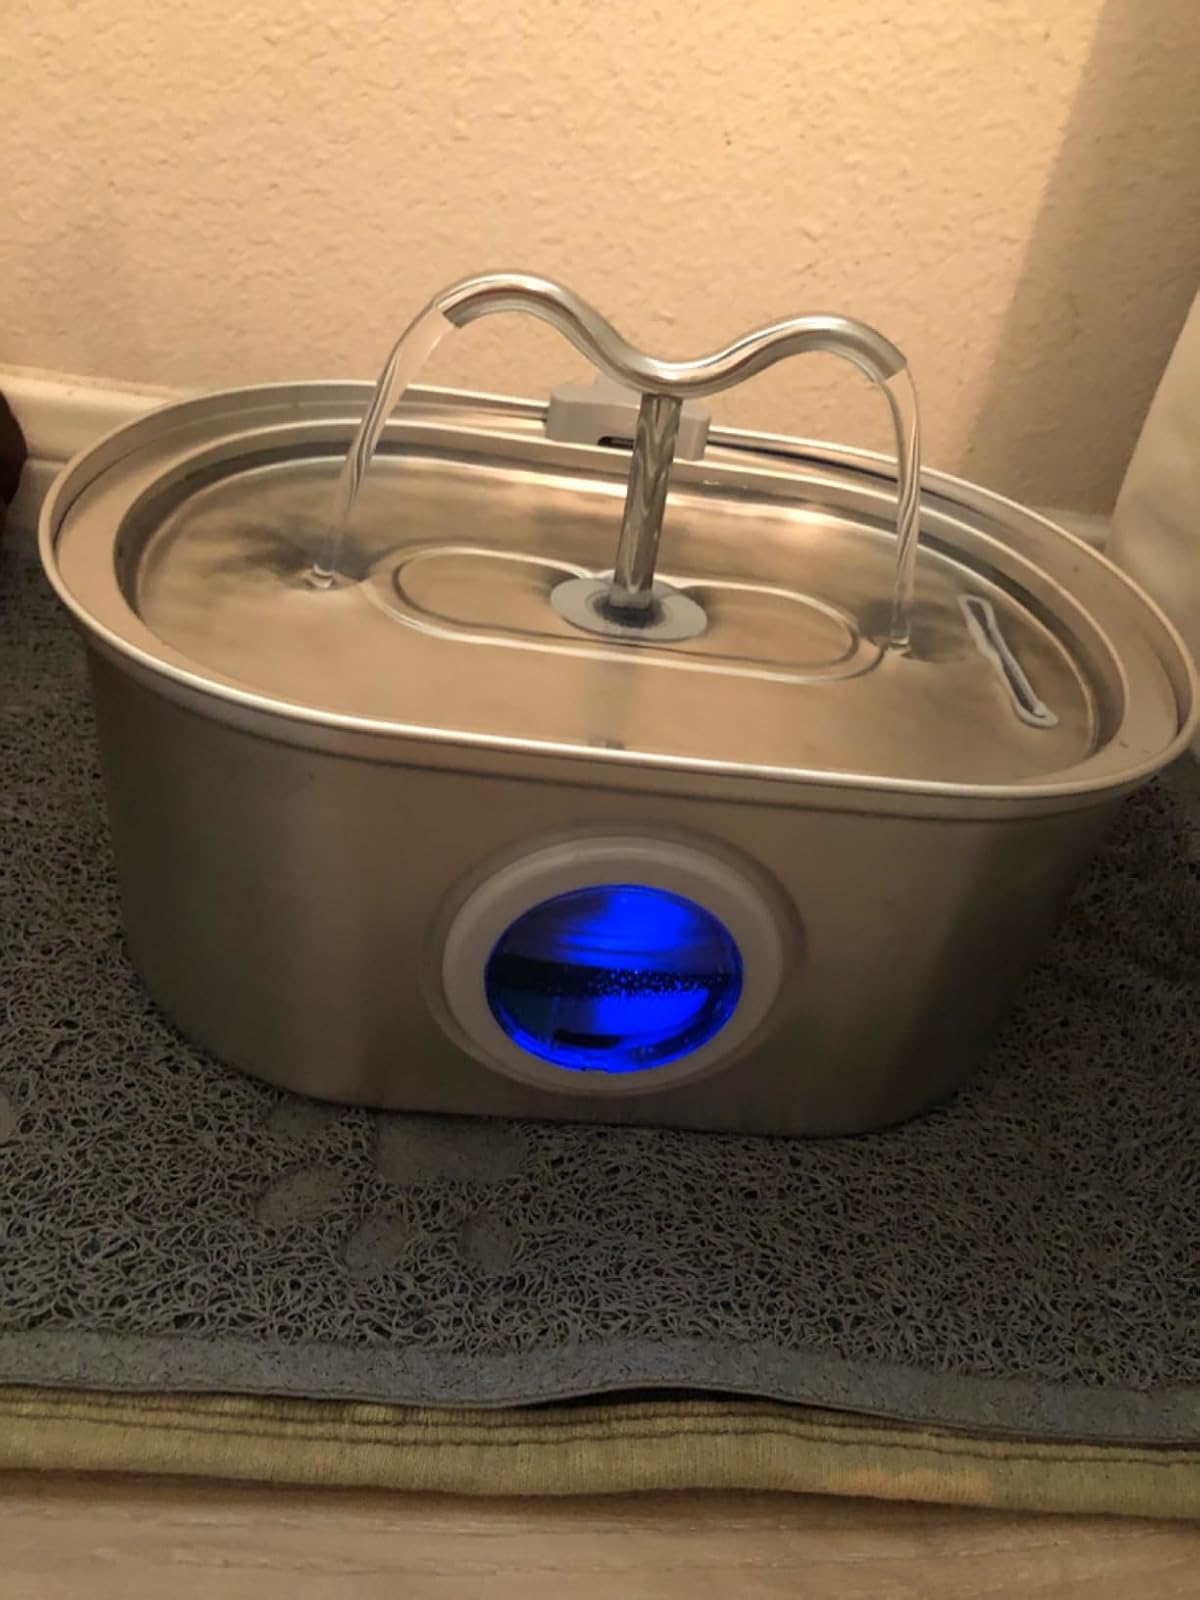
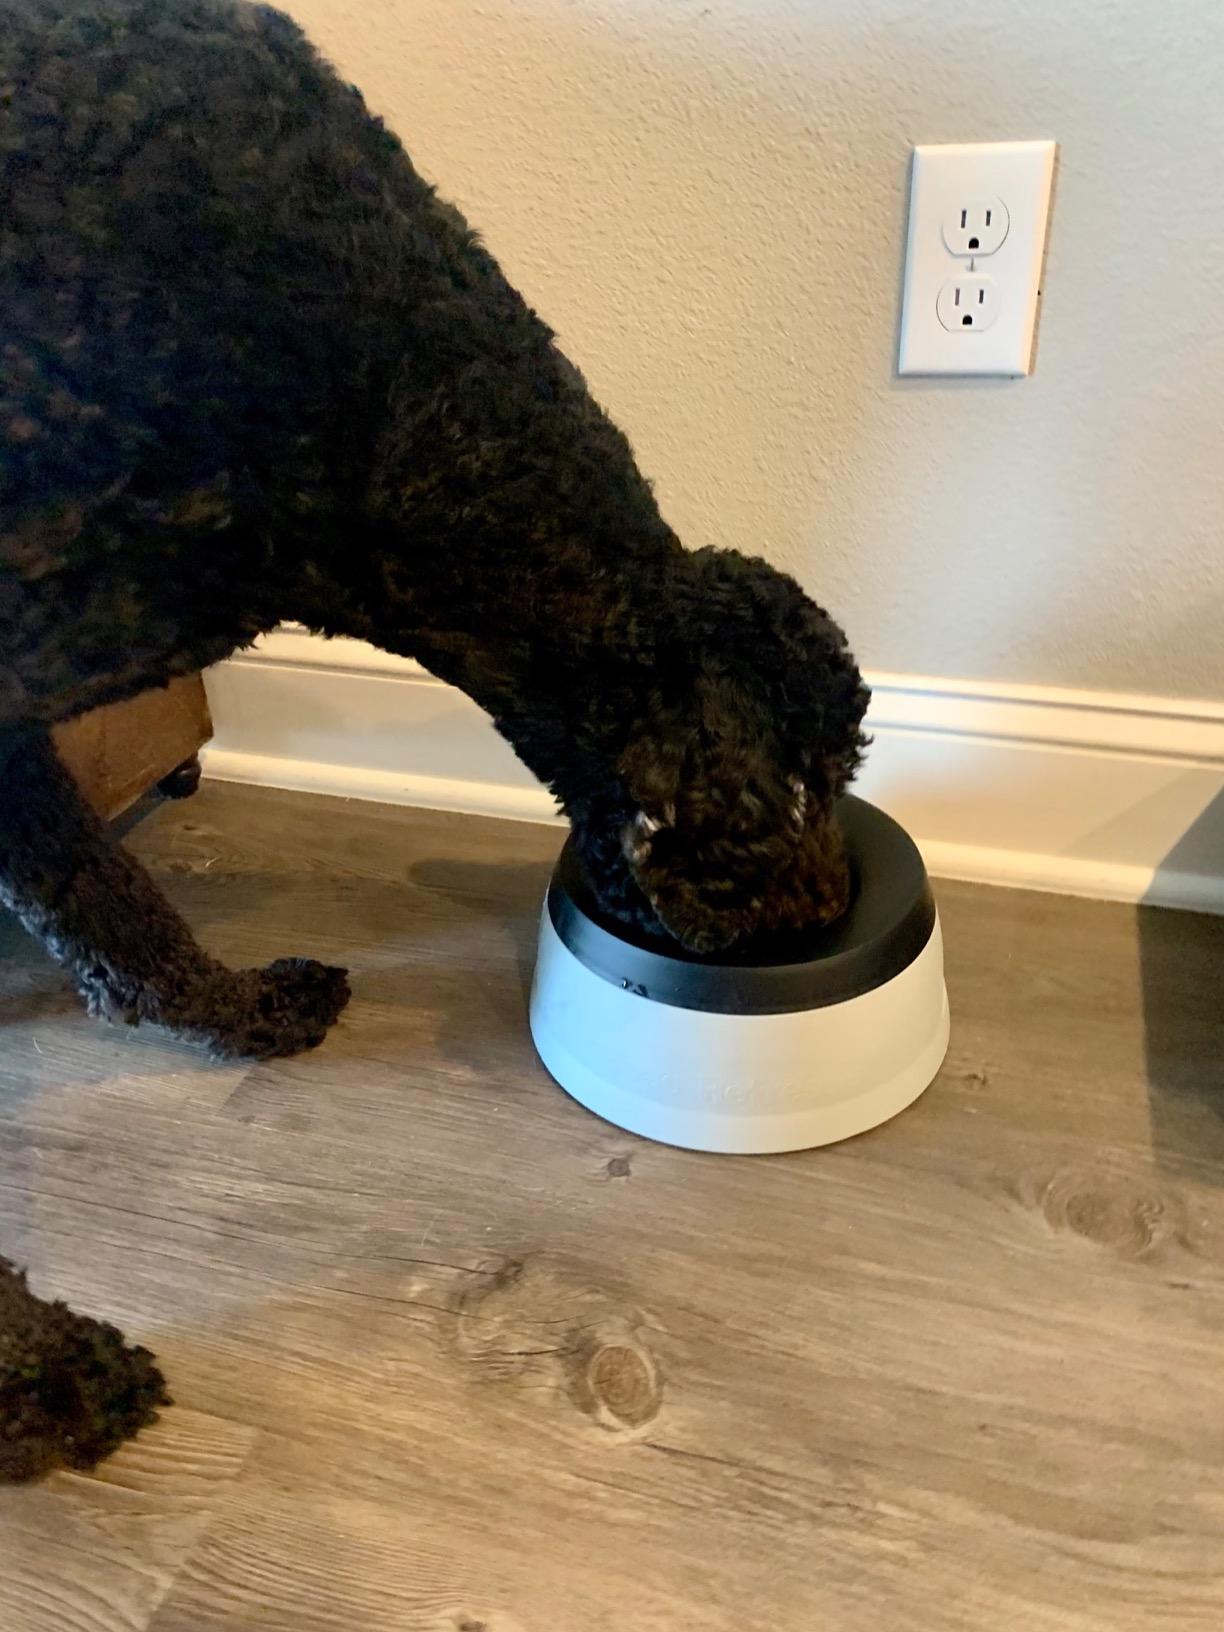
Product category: items_bowl
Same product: no